Vithoba Temple

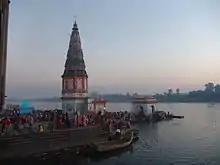
Chandrabaga river

The main entrance of Lord Vittala's Temple is facing towards the Chandrabhaga or Bhima river. Samadhi of Namadev and Chokamela is at the entrance. Pilgrims will first pray to the Devotees and then enter the temple. A small Ganesh shrine is present inside the temple as first Shrine. Then, a small hall where bhajans are performed.